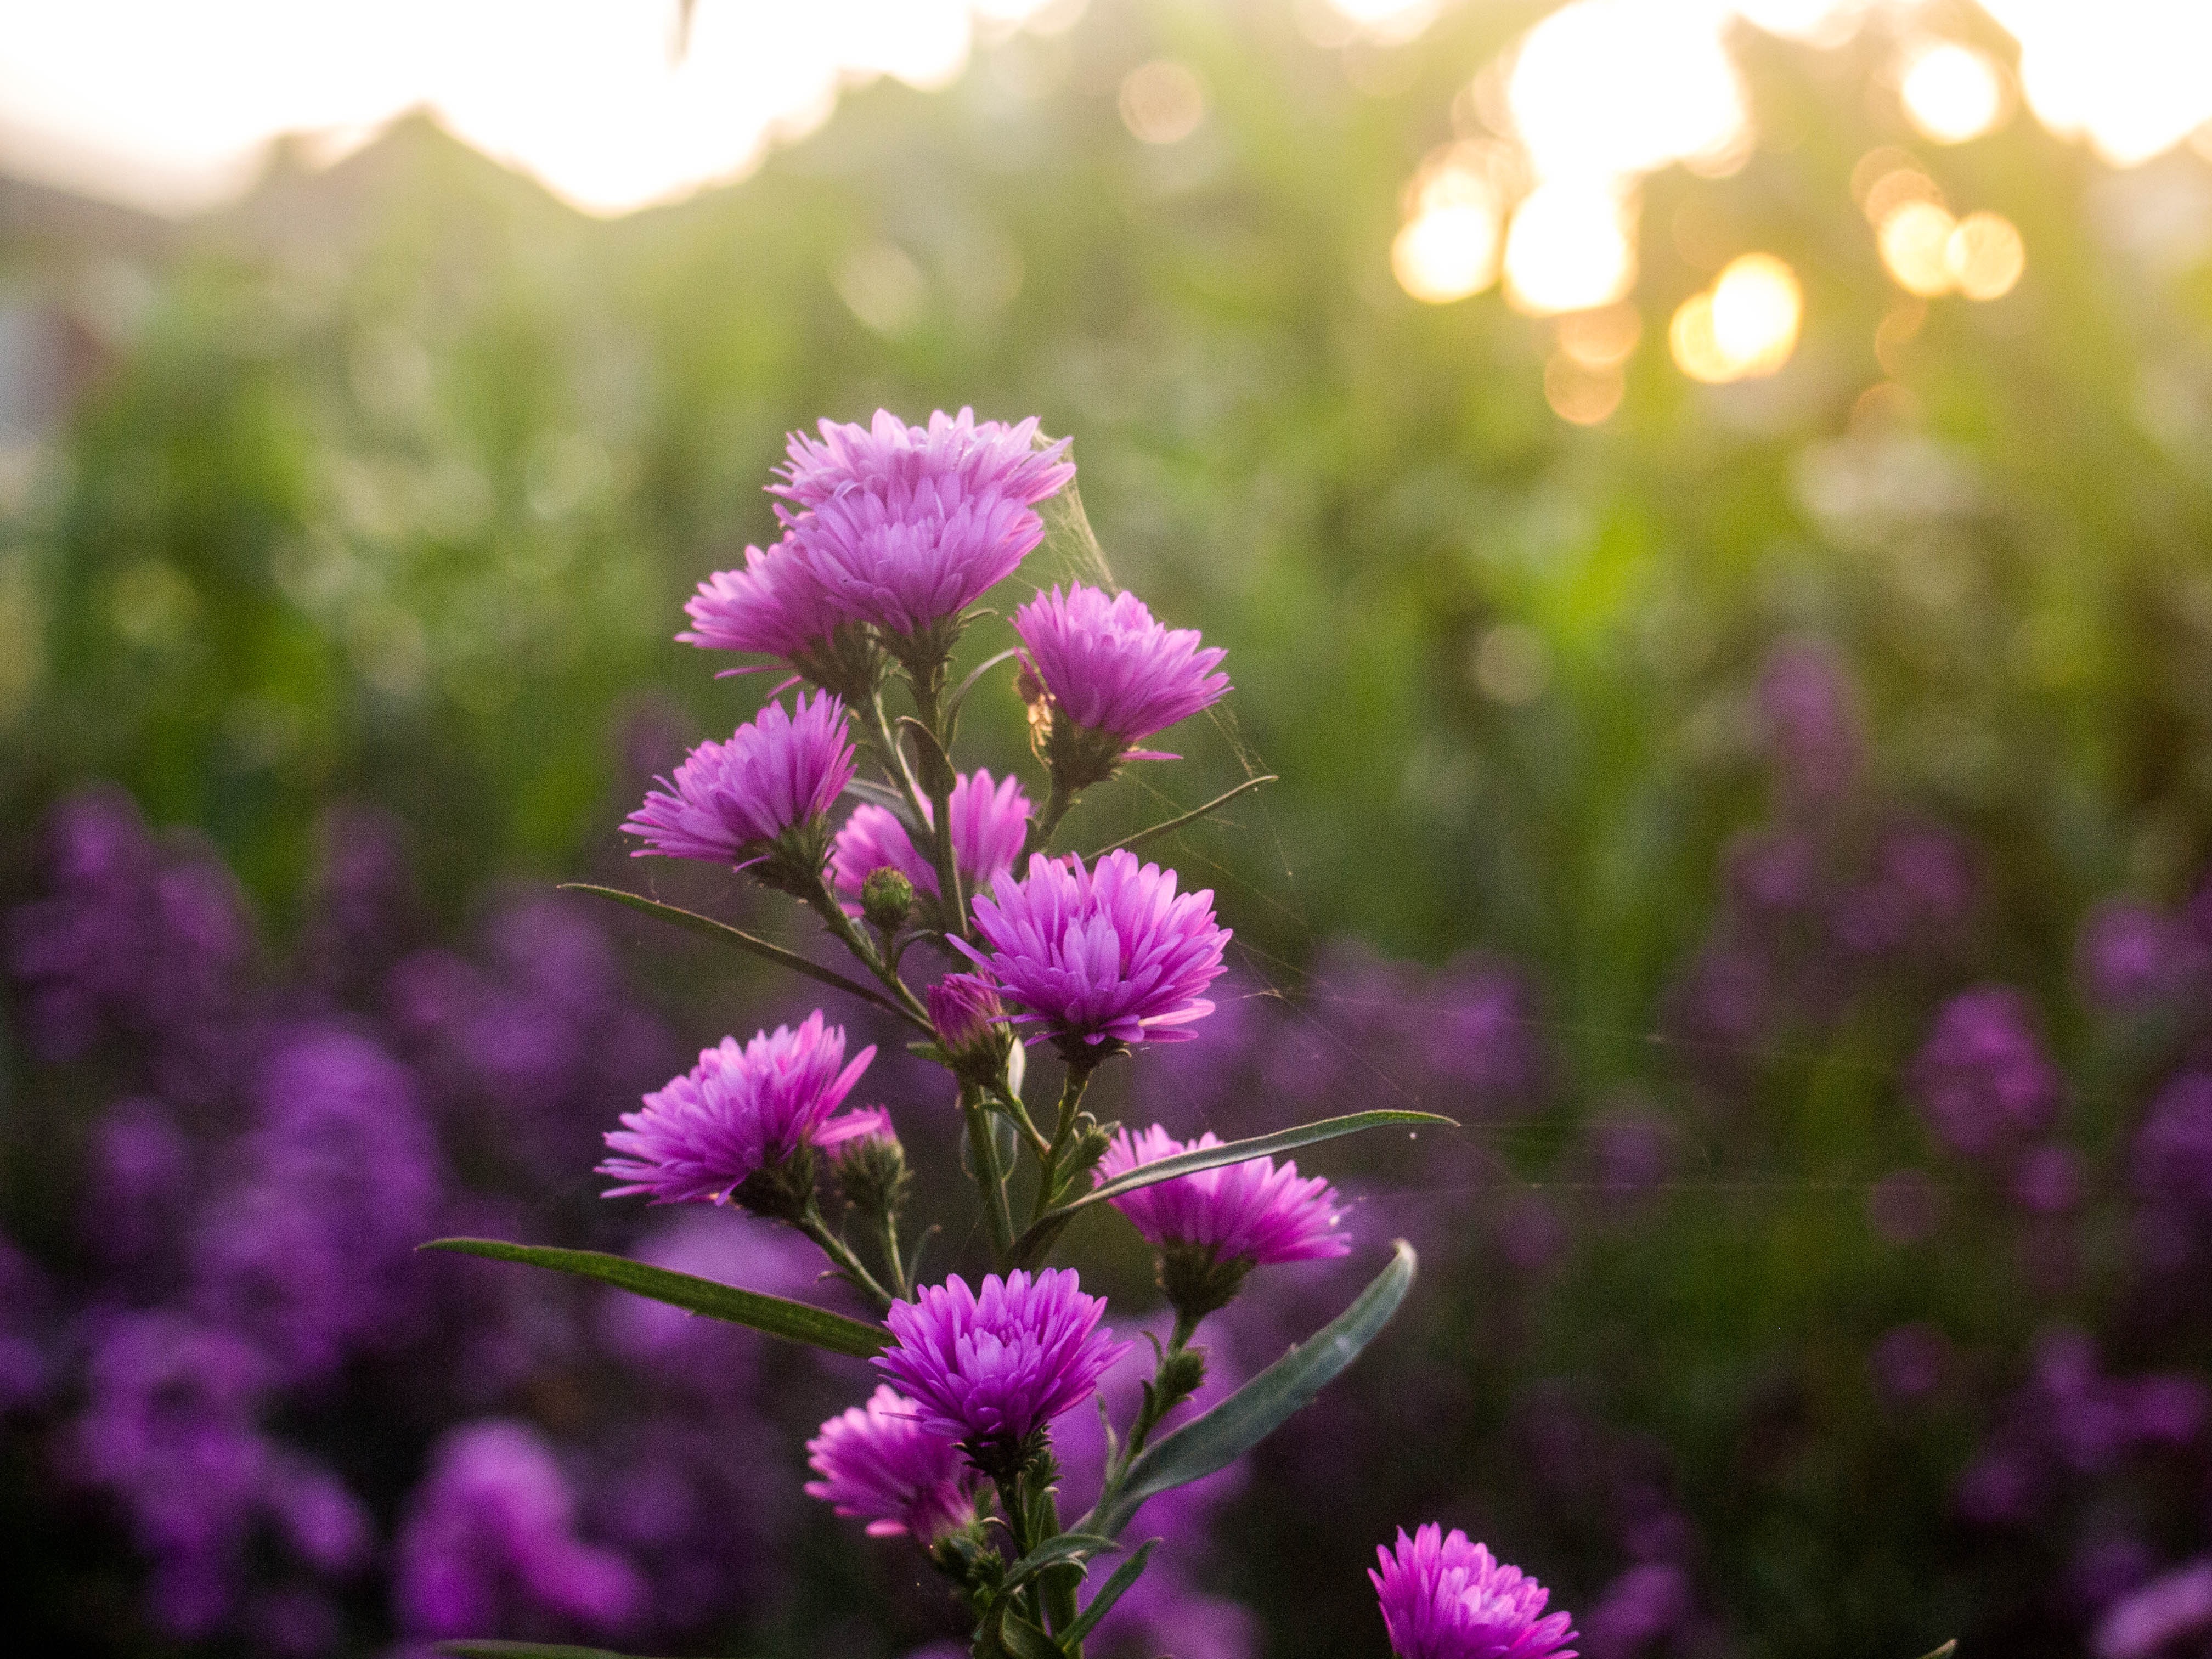
blossom, plant, meadow, flower, petal, botany, flora, wildflower, shrub, macro photography, flowering plant, land plant